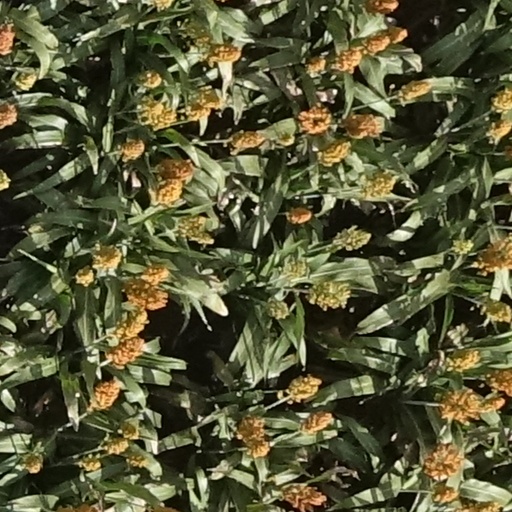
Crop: sorghum